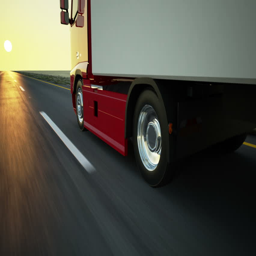
truck on the road with sunset in the background .